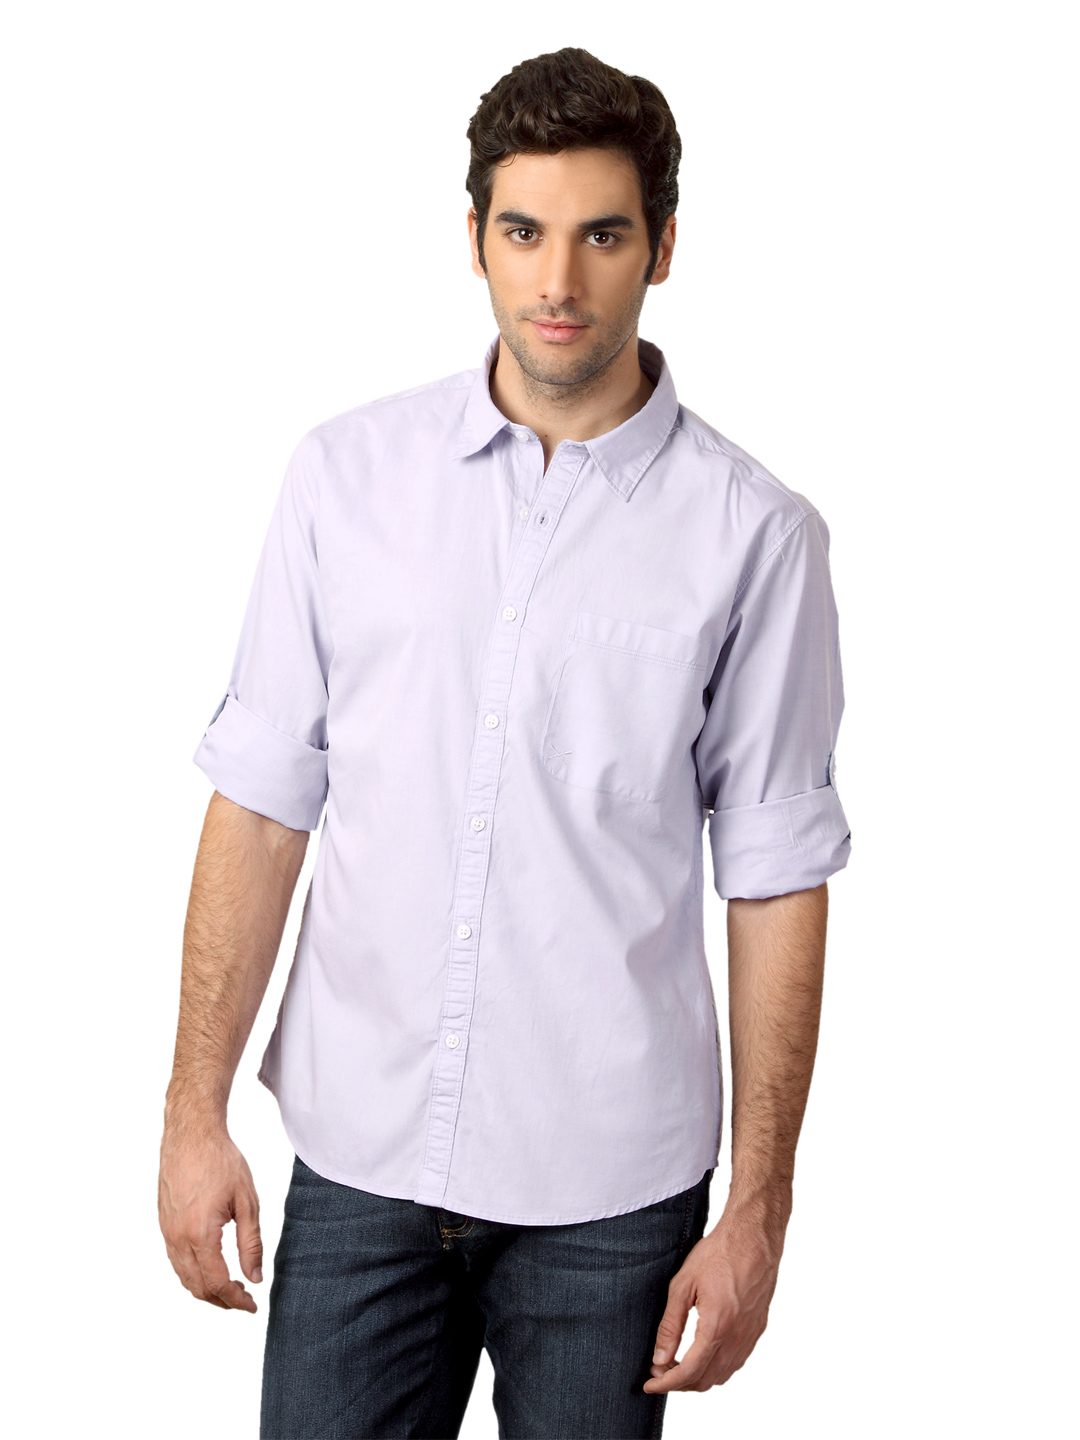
Scullers  Men Purple Shirt
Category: Apparel / Topwear / Shirts
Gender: Men
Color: Purple
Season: Summer 2012
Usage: Formal